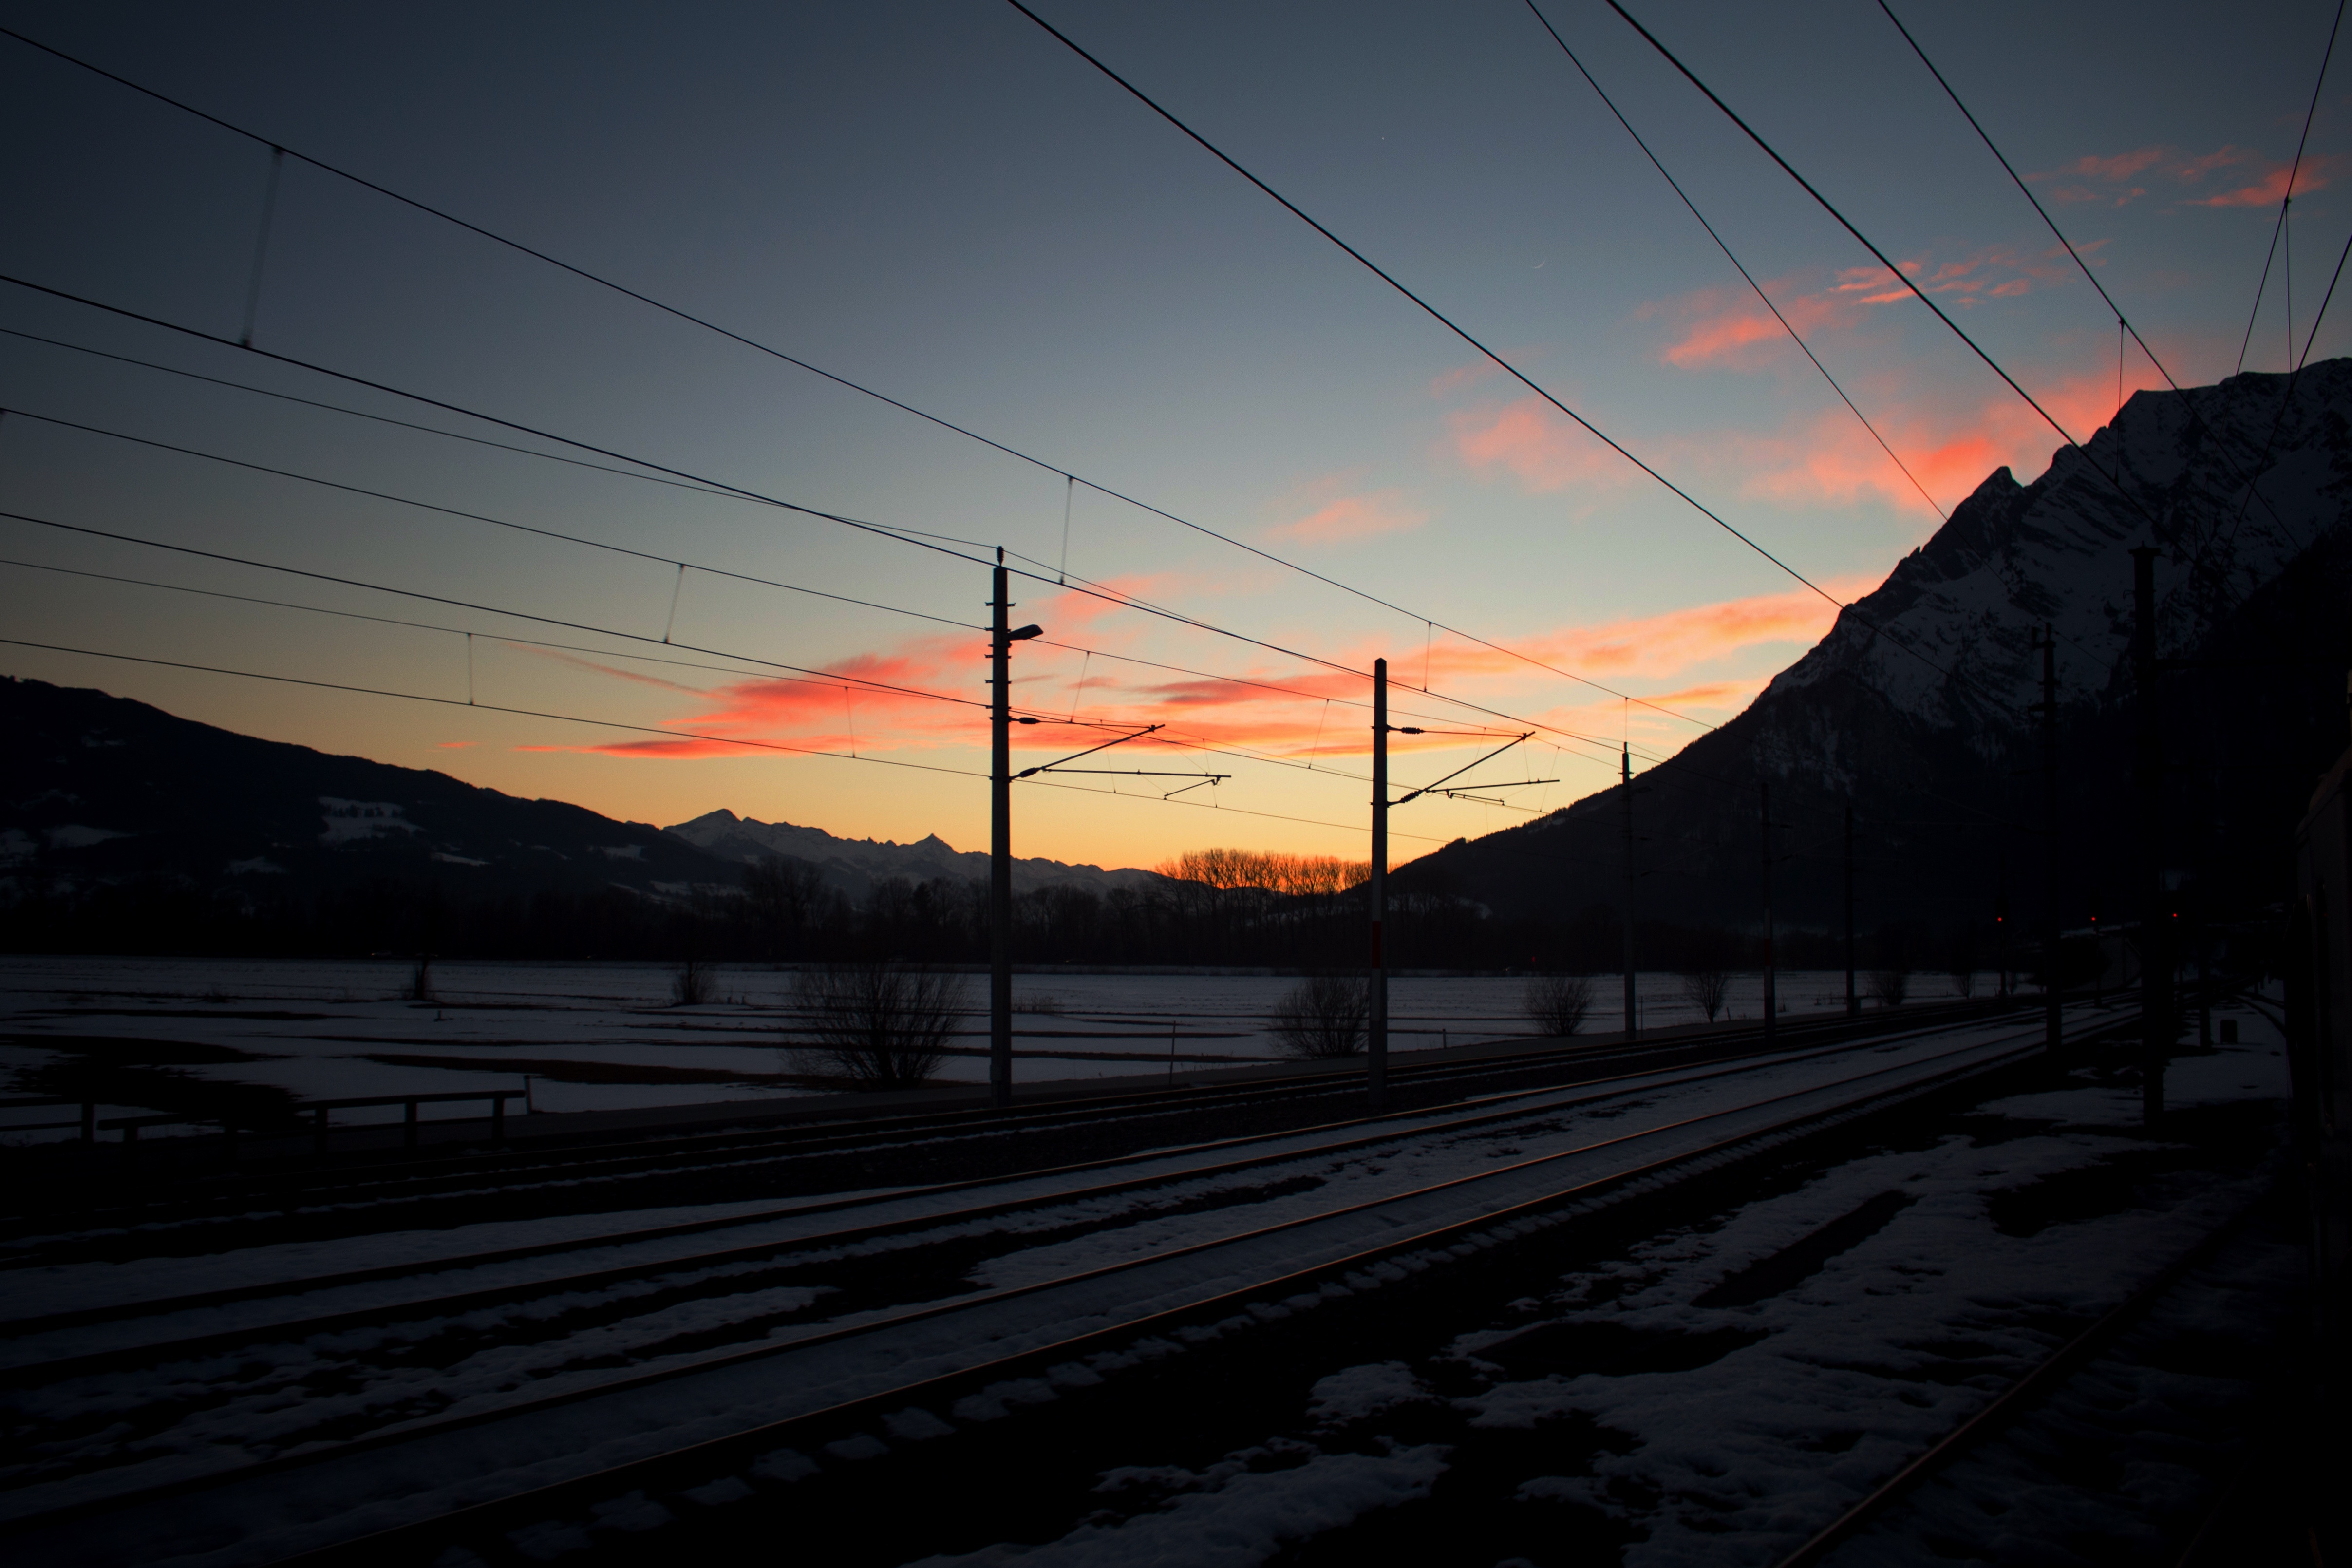
horizon, snow, light, cloud, sky, sun, track, sunrise, sunset, bridge, night, sunlight, morning, dawn, dusk, evening, line, reflection, darkness, shape, afterglow